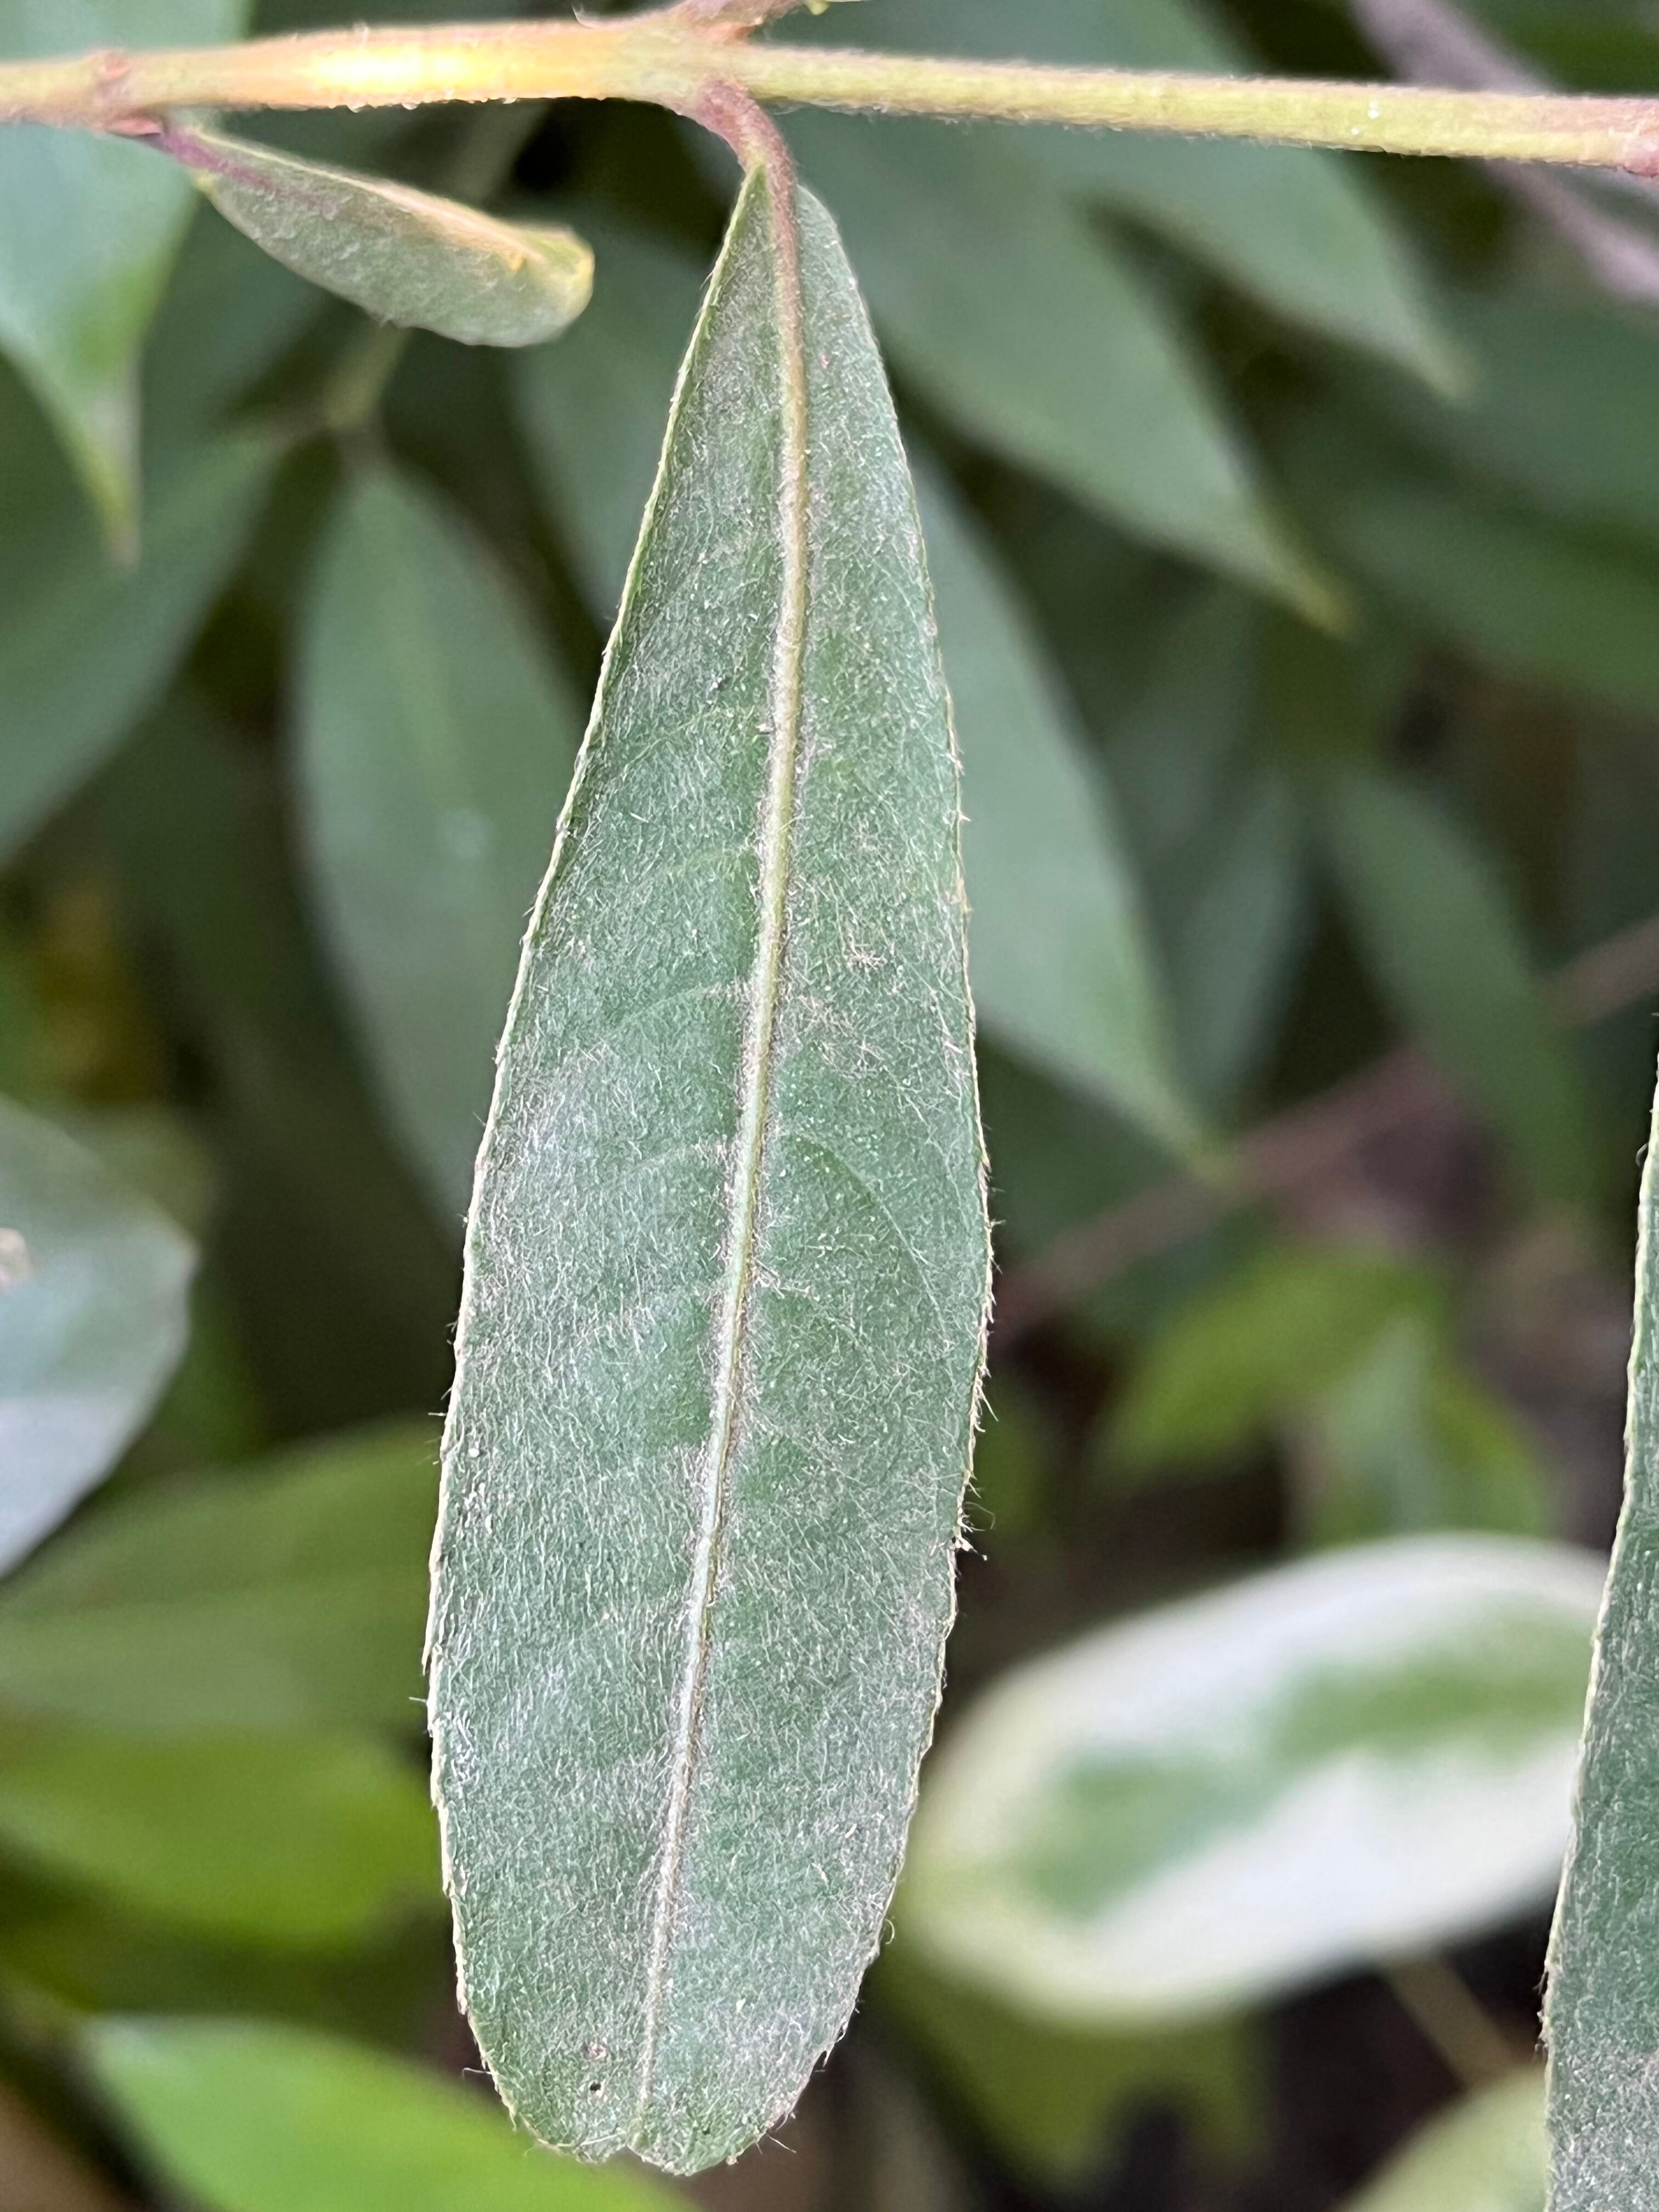
Plant species: terminalia-arjuna